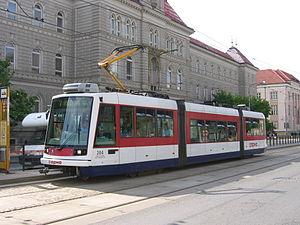
Le tramway d'Olomouc, circule depuis 1899 dans la ville d'Olomouc, en République tchèque.